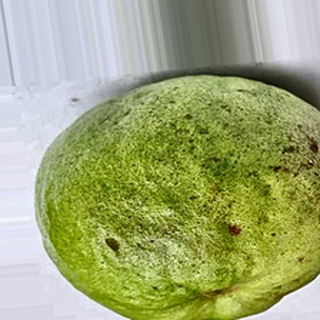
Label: guava_fruit_fly